Irish anti-immigration protests

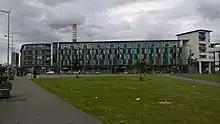
The Travelodge hotel in Ballymun (2019)

On 8 January 2023, there were protests outside a Travelodge hotel in Ballymun, Dublin housing 221 International Protection seekers. There were also protests at a local school where the asylum seekers were previously housed. The protests were condemned by the Lord Mayor of Dublin, Caroline Conroy, who told "Today with Claire Burne" that there were leaflets distributed to houses and "quite visual" banners at the protests. She also mentioned that "so much work has gone into Ballymun", mentioning public opinion about the suburb which she says seems to have been "destroyed". Protesters blocked the M50 for about an hour, as well as others blocking Ballymun Road and Santry Avenue with sulkies. Local councillors, schools, and other groups were due to have a meeting the day after.